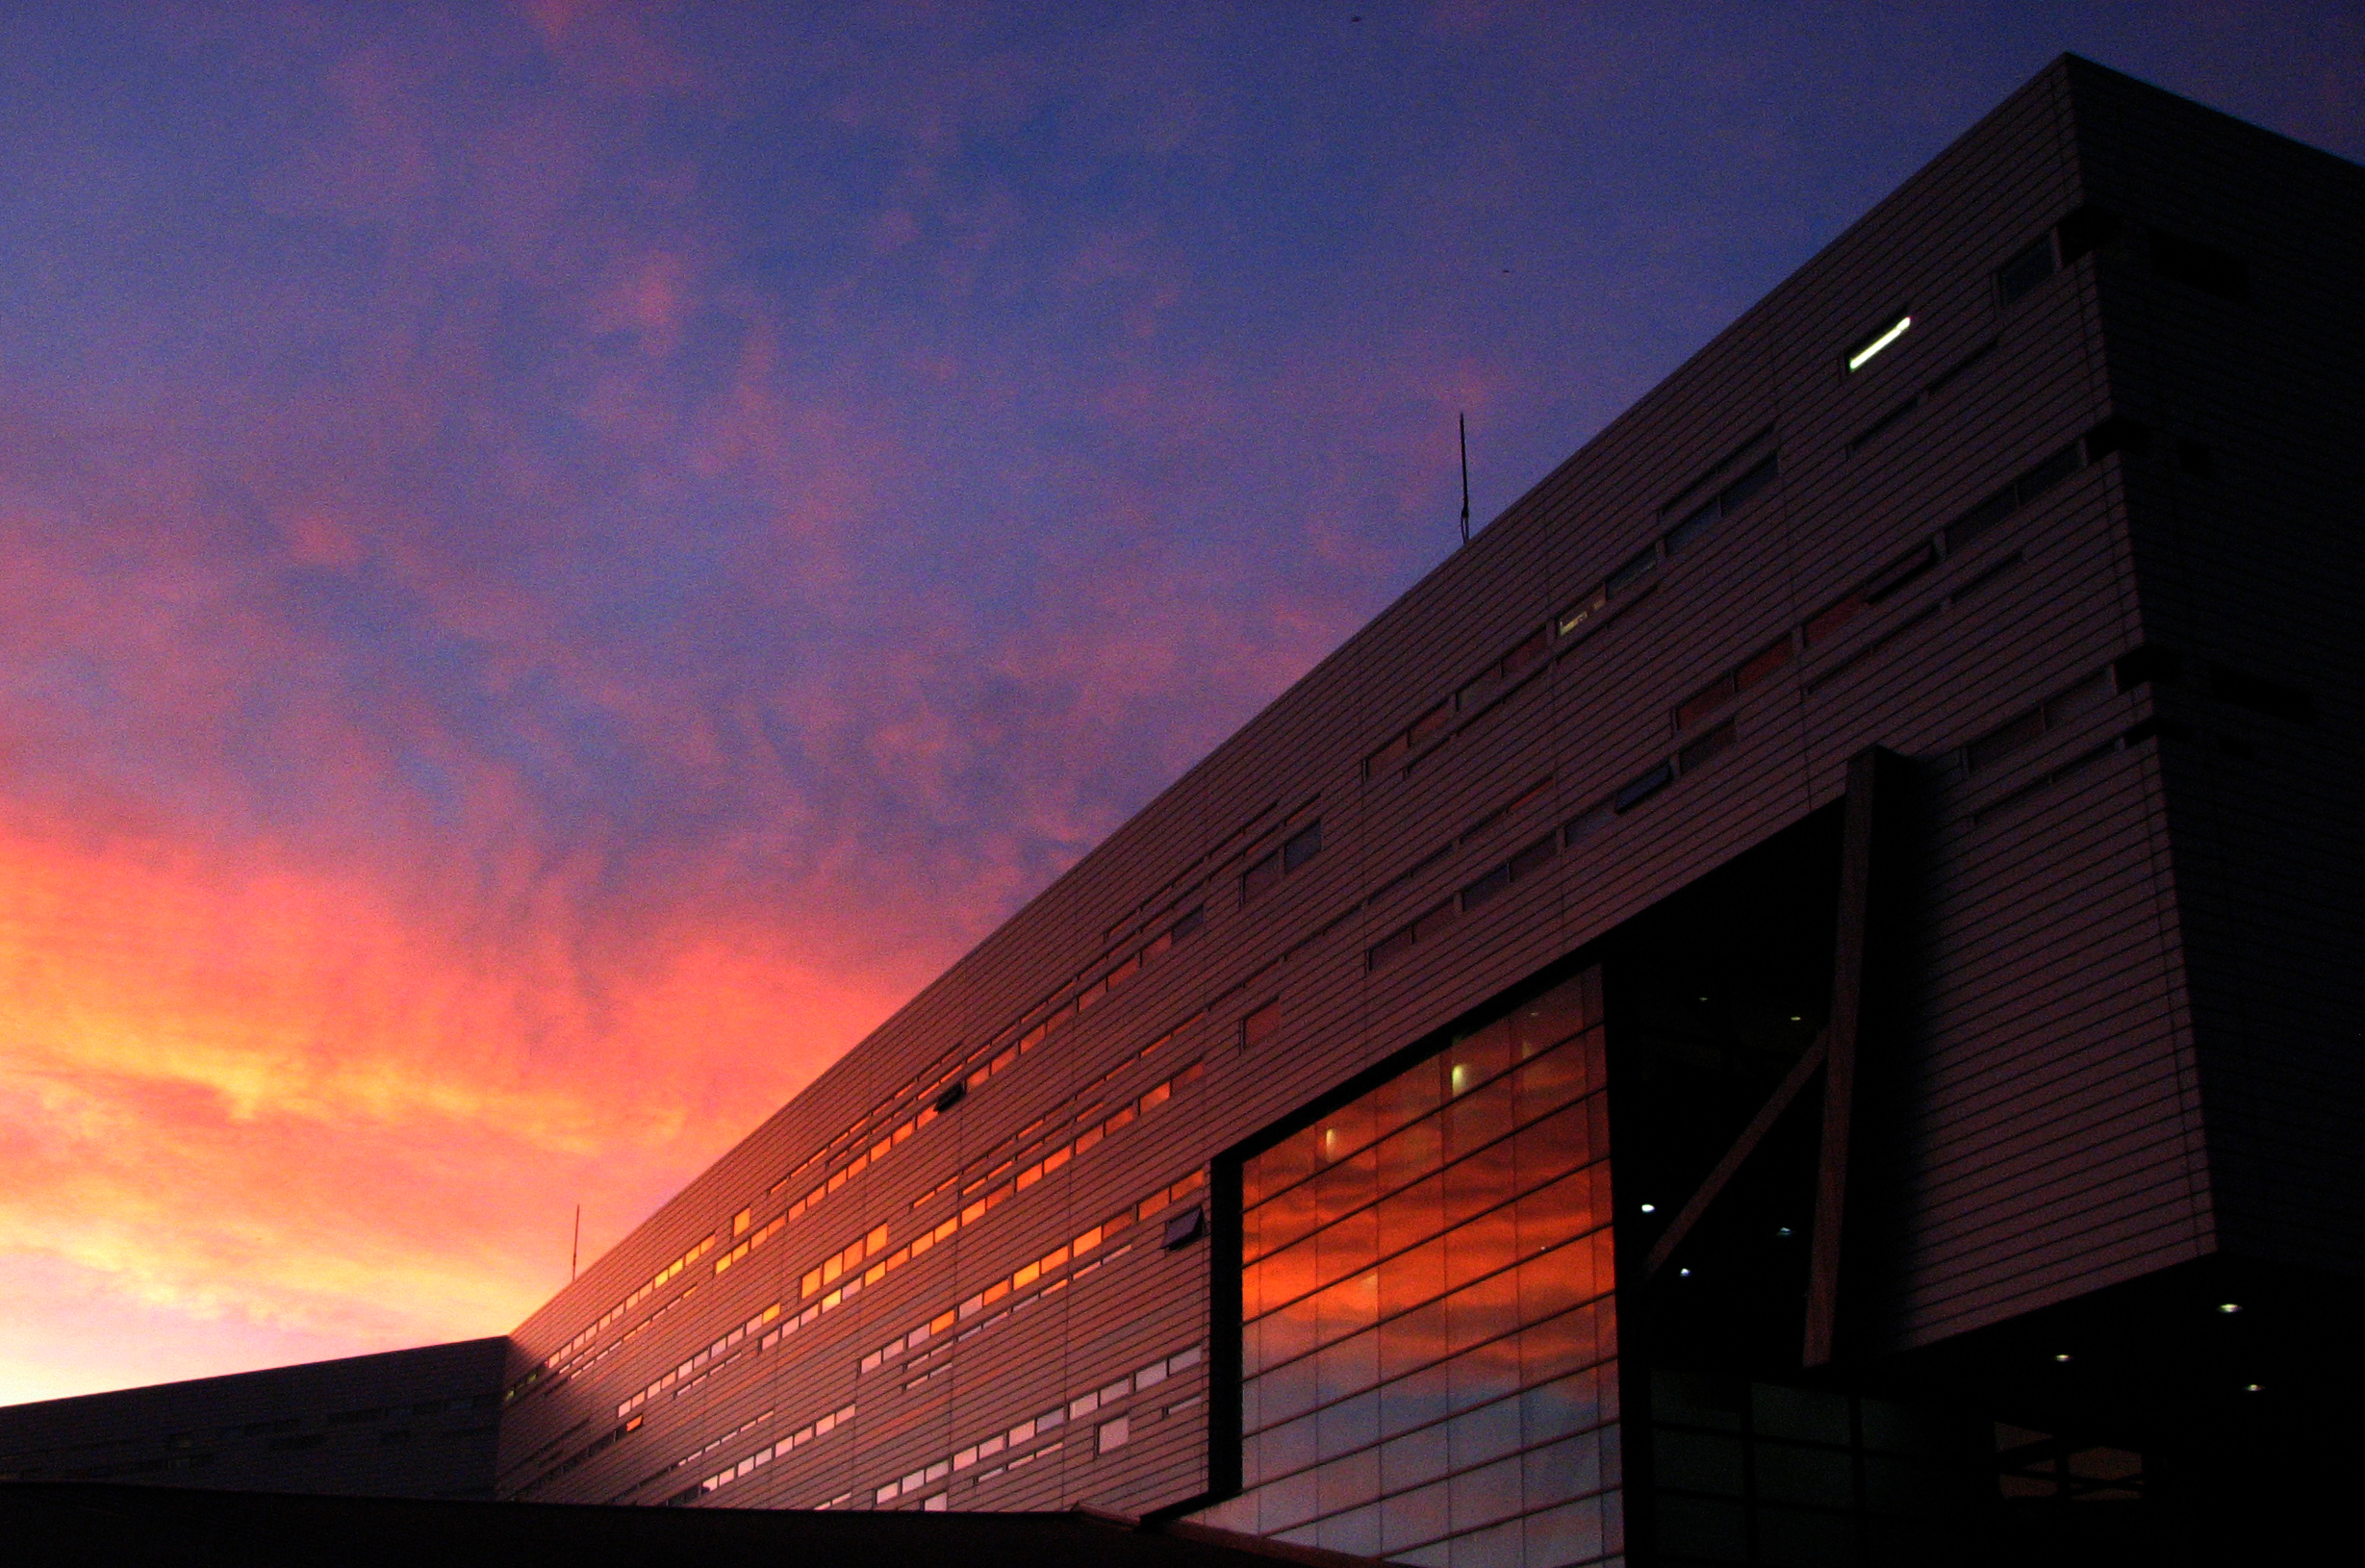
light, cloud, architecture, sky, sunrise, sunset, night, photography, house, sunlight, dawn, atmosphere, photo, dusk, evening, architect, reflection, canon, facade, darkness, photos, arrow, de, is, design, university, fotografie, alien, abigfave, magic, campus, bad, powershot, goldstaraward, theperfectphotographer, blueribbonwinner, uc, arhitectura, arhitect, cincinnati, s3, thom, mayne, morphosis, fiveflickrfavs, kzf, breaking, atmosphere of earth